Assassin's Creed Unity

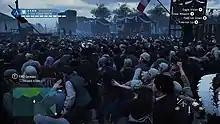
"Assassin's Creed Unity" features a crowd system that allows more than 30,000 non-playable characters to appear on-screen simultaneously.

"Unity"'s combat system was greatly refined over previous entries in the series, with fencing being used as an inspiration for the new system. The stealth system also saw several improvements with the addition of new features like manual crouching and the Phantom Blade, a variation of the series' signature Hidden Blade which doubles as a silent crossbow. Furthermore, the linear assassination missions from previous "Assassin's Creed" games were abandoned in favor of a new "Black Box" design, which offers more freedom to the player in how they go about eliminating their target; the player can explore the environment to find different entry points or possibly helpful distractions, allowing them to choose the approach that best suits them. For navigation, the game introduces new "Free-run up" and "Free-run down" commands to make it easier for the player to scale buildings in either direction, allowing them to make controlled ascents and descents at will. With the updated, larger crowds, new interactions with them are also available. The crowd regularly presents many activities, appearing organically, that the player can choose to engage in or not. Examples include scaring a group of bullies by pulling out a weapon, "settling" a fight between two civilians by killing one of them, or chasing down a thief who has just pick pocketed somebody.